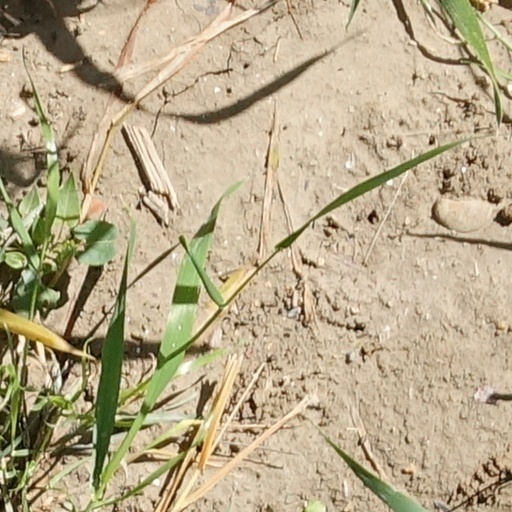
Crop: wheat